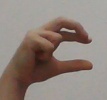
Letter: thal